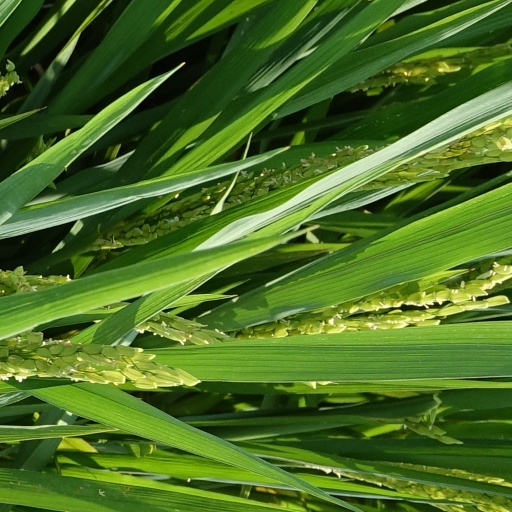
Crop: rice